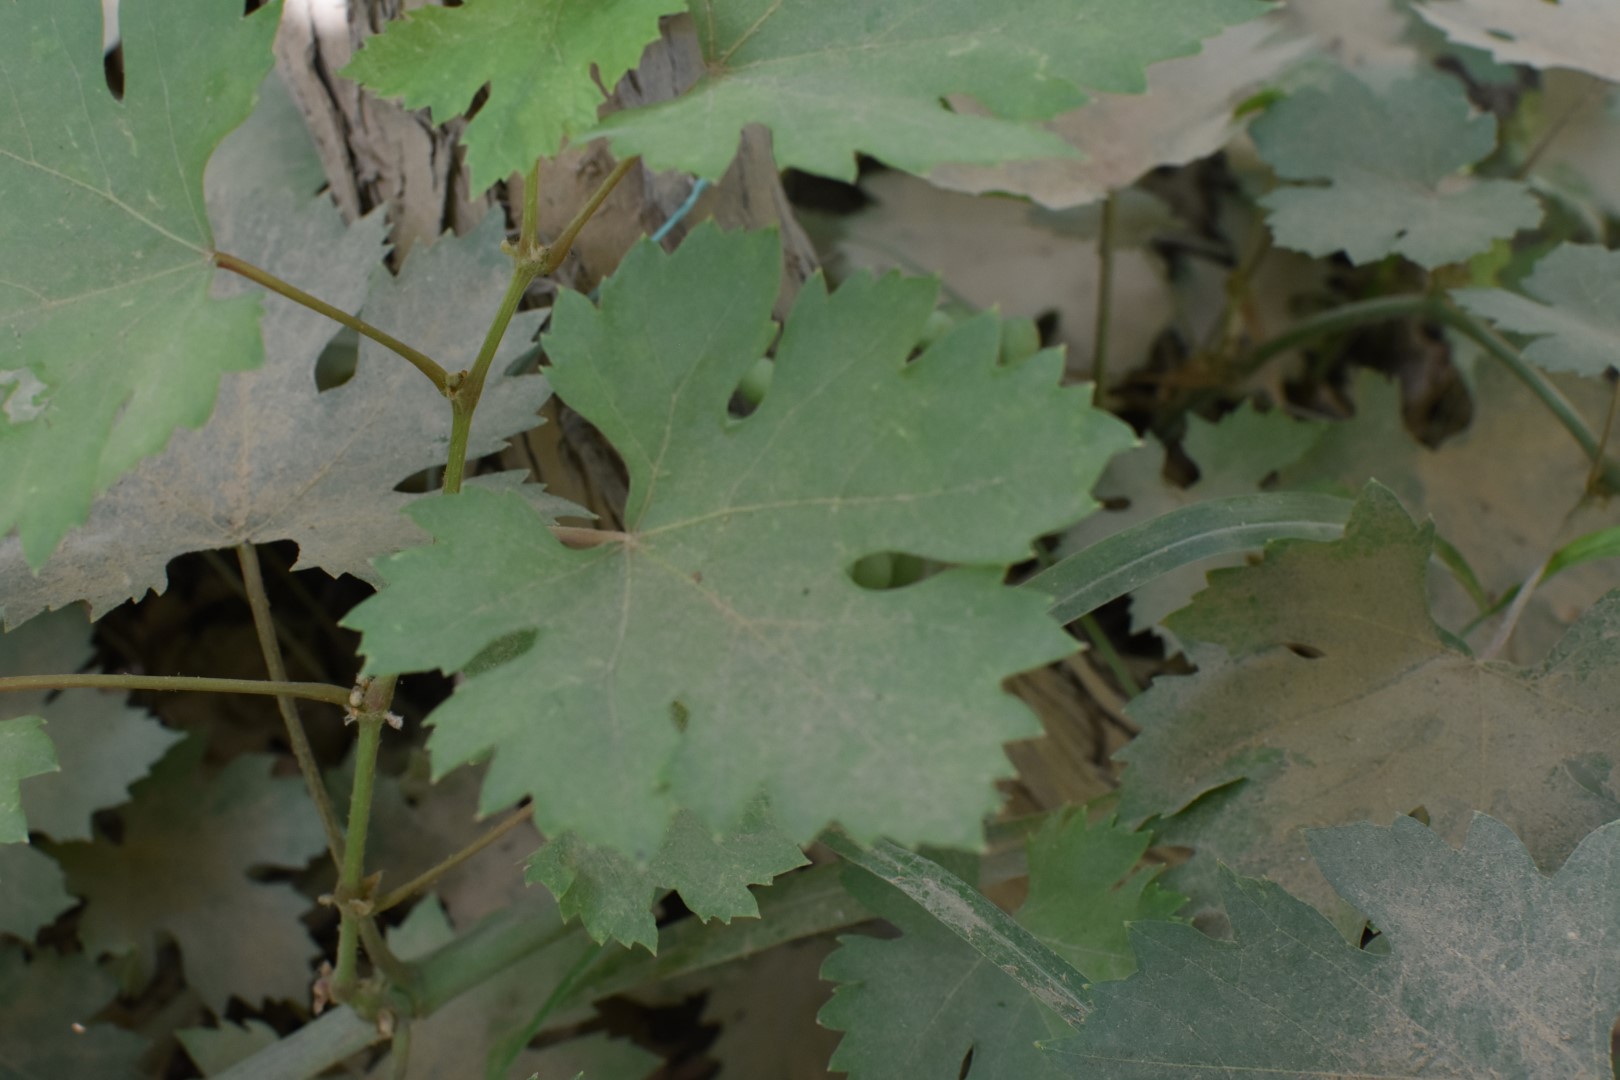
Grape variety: Riasi